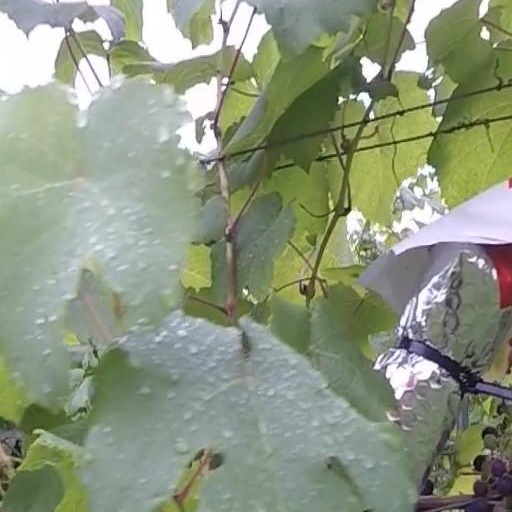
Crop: grape